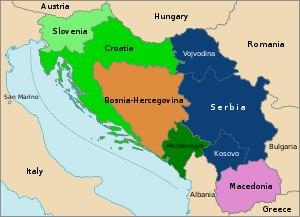
La Yougoslavie est un État d'Europe du Sud-Est qui existe sous différents noms et formes entre 1918 et 2006. Jusqu'en 1992, il regroupe les actuels pays de Slovénie, Croatie, Bosnie-Herzégovine, Monténégro, Serbie, Macédoine du Nord, ainsi que le Kosovo, une république dont l'indépendance obtenue le 17 février 2008 n'est pas reconnue unanimement par la communauté internationale.
Le Kosovo, en forme longue la république du Kosovo, également appelé officiellement par les autorités serbes Kosovo-et-Métochie, est un territoire au statut contesté situé en Europe du Sud, plus particulièrement dans les Balkans et en ex-Yougoslavie.